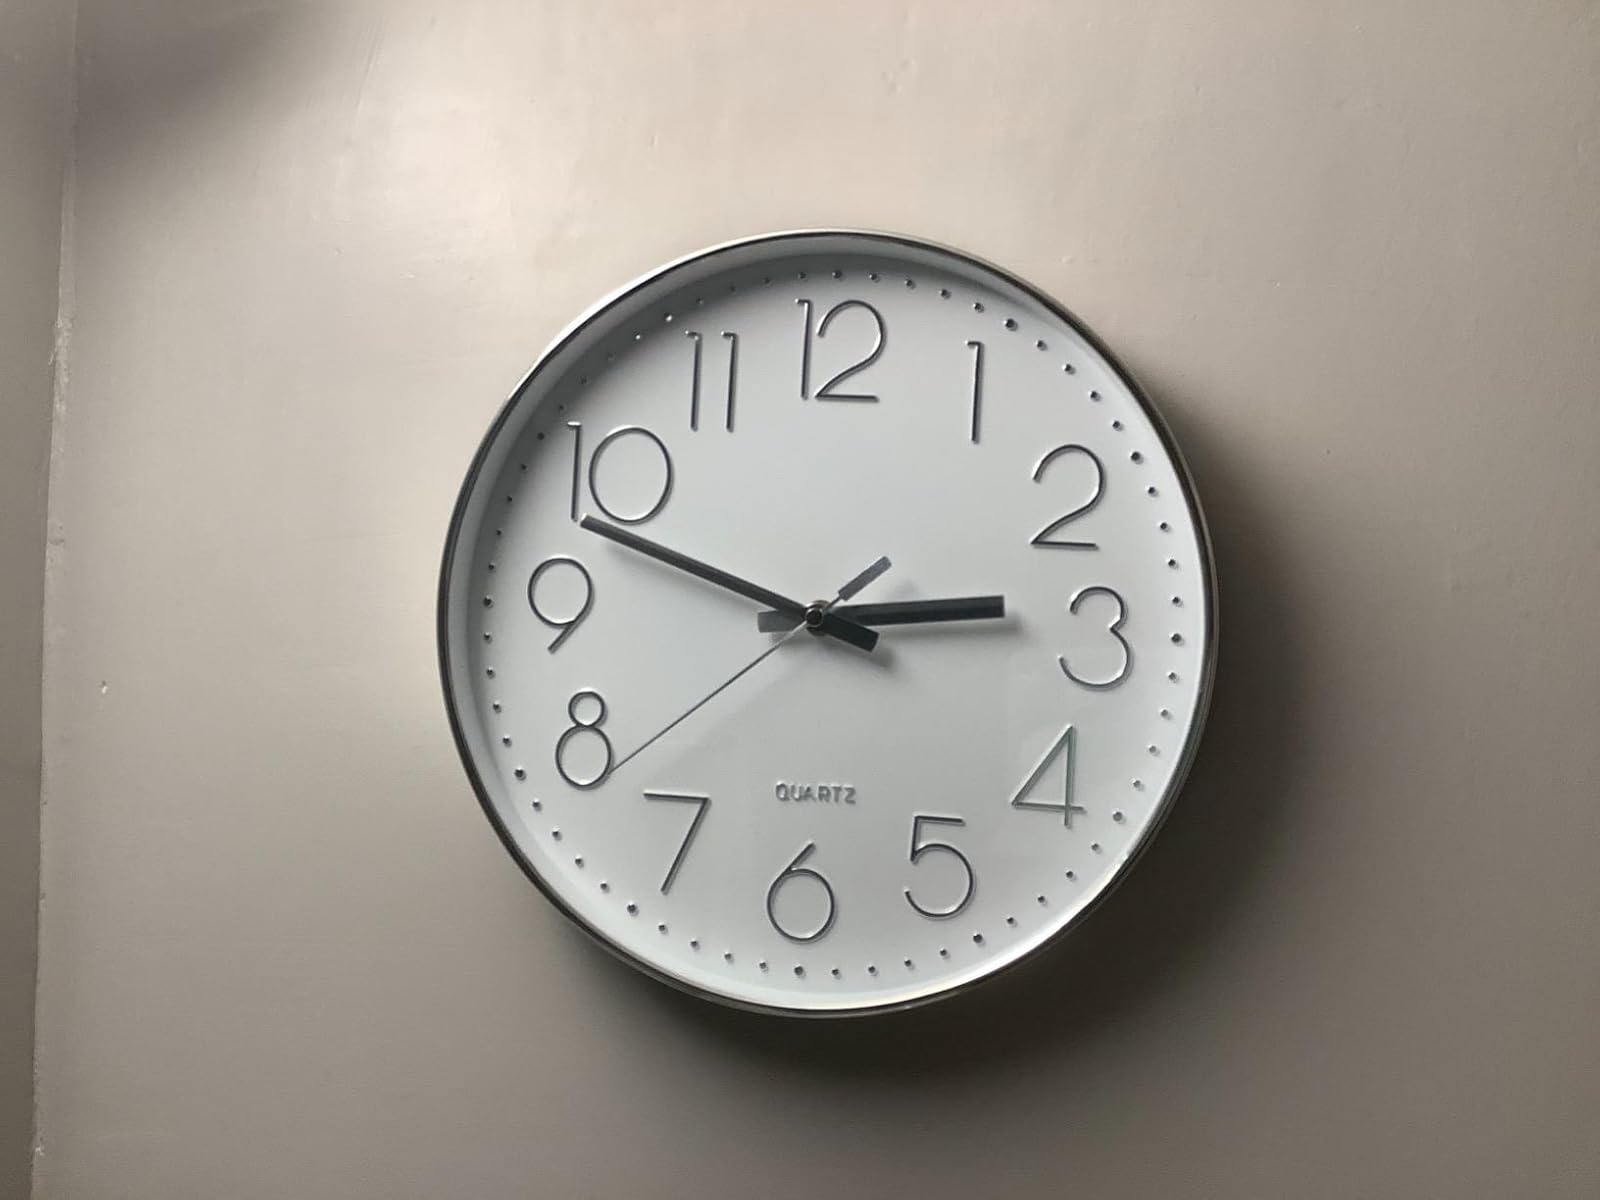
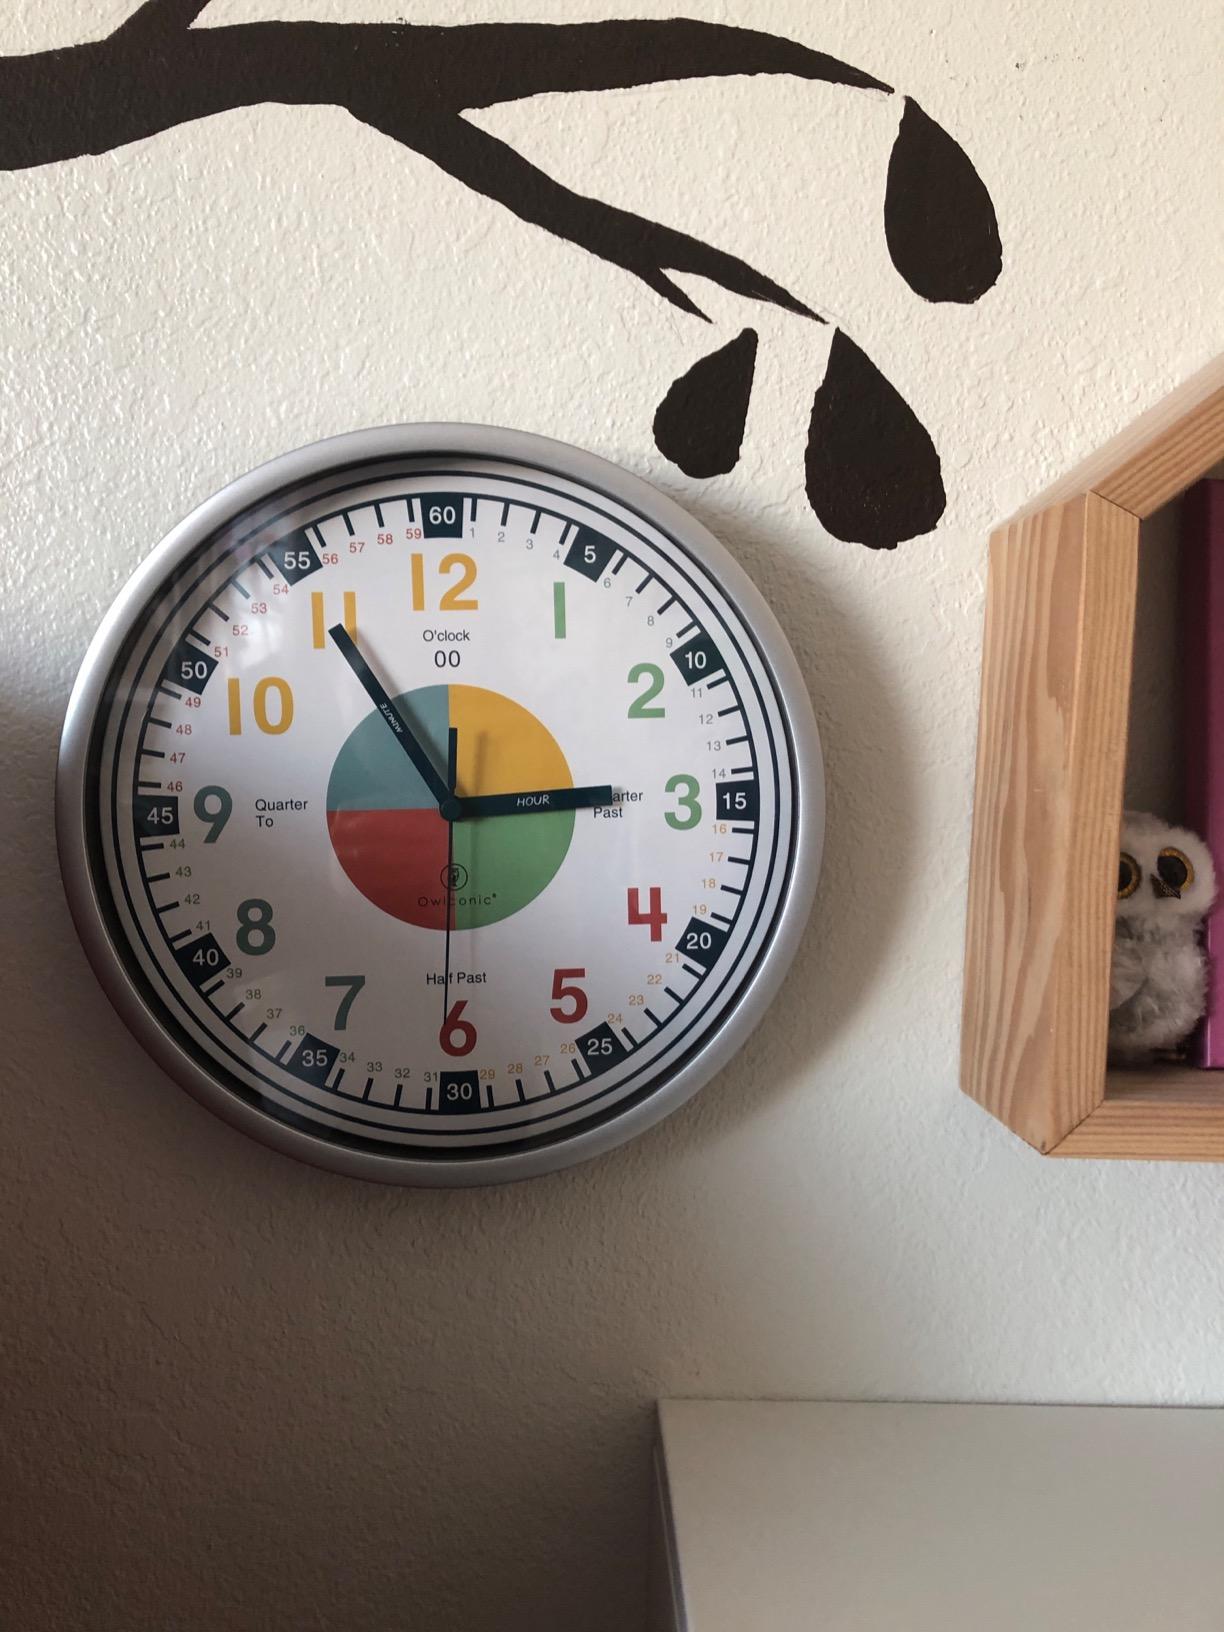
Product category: clock
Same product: no